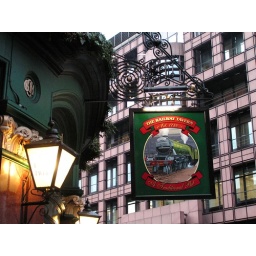
Est. 1736 in Liverpool Street; now opposite the pink stone of the UBS HQ.